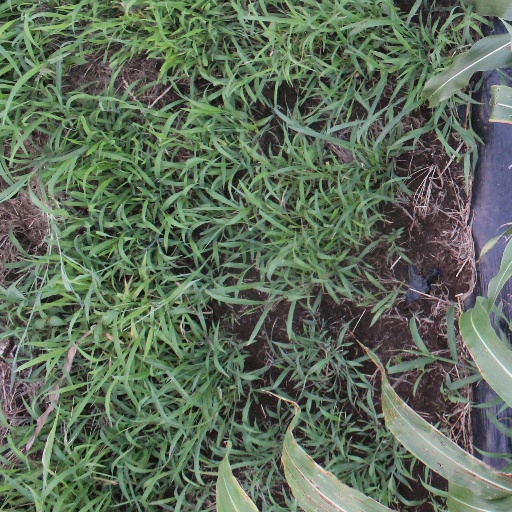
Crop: sorghum